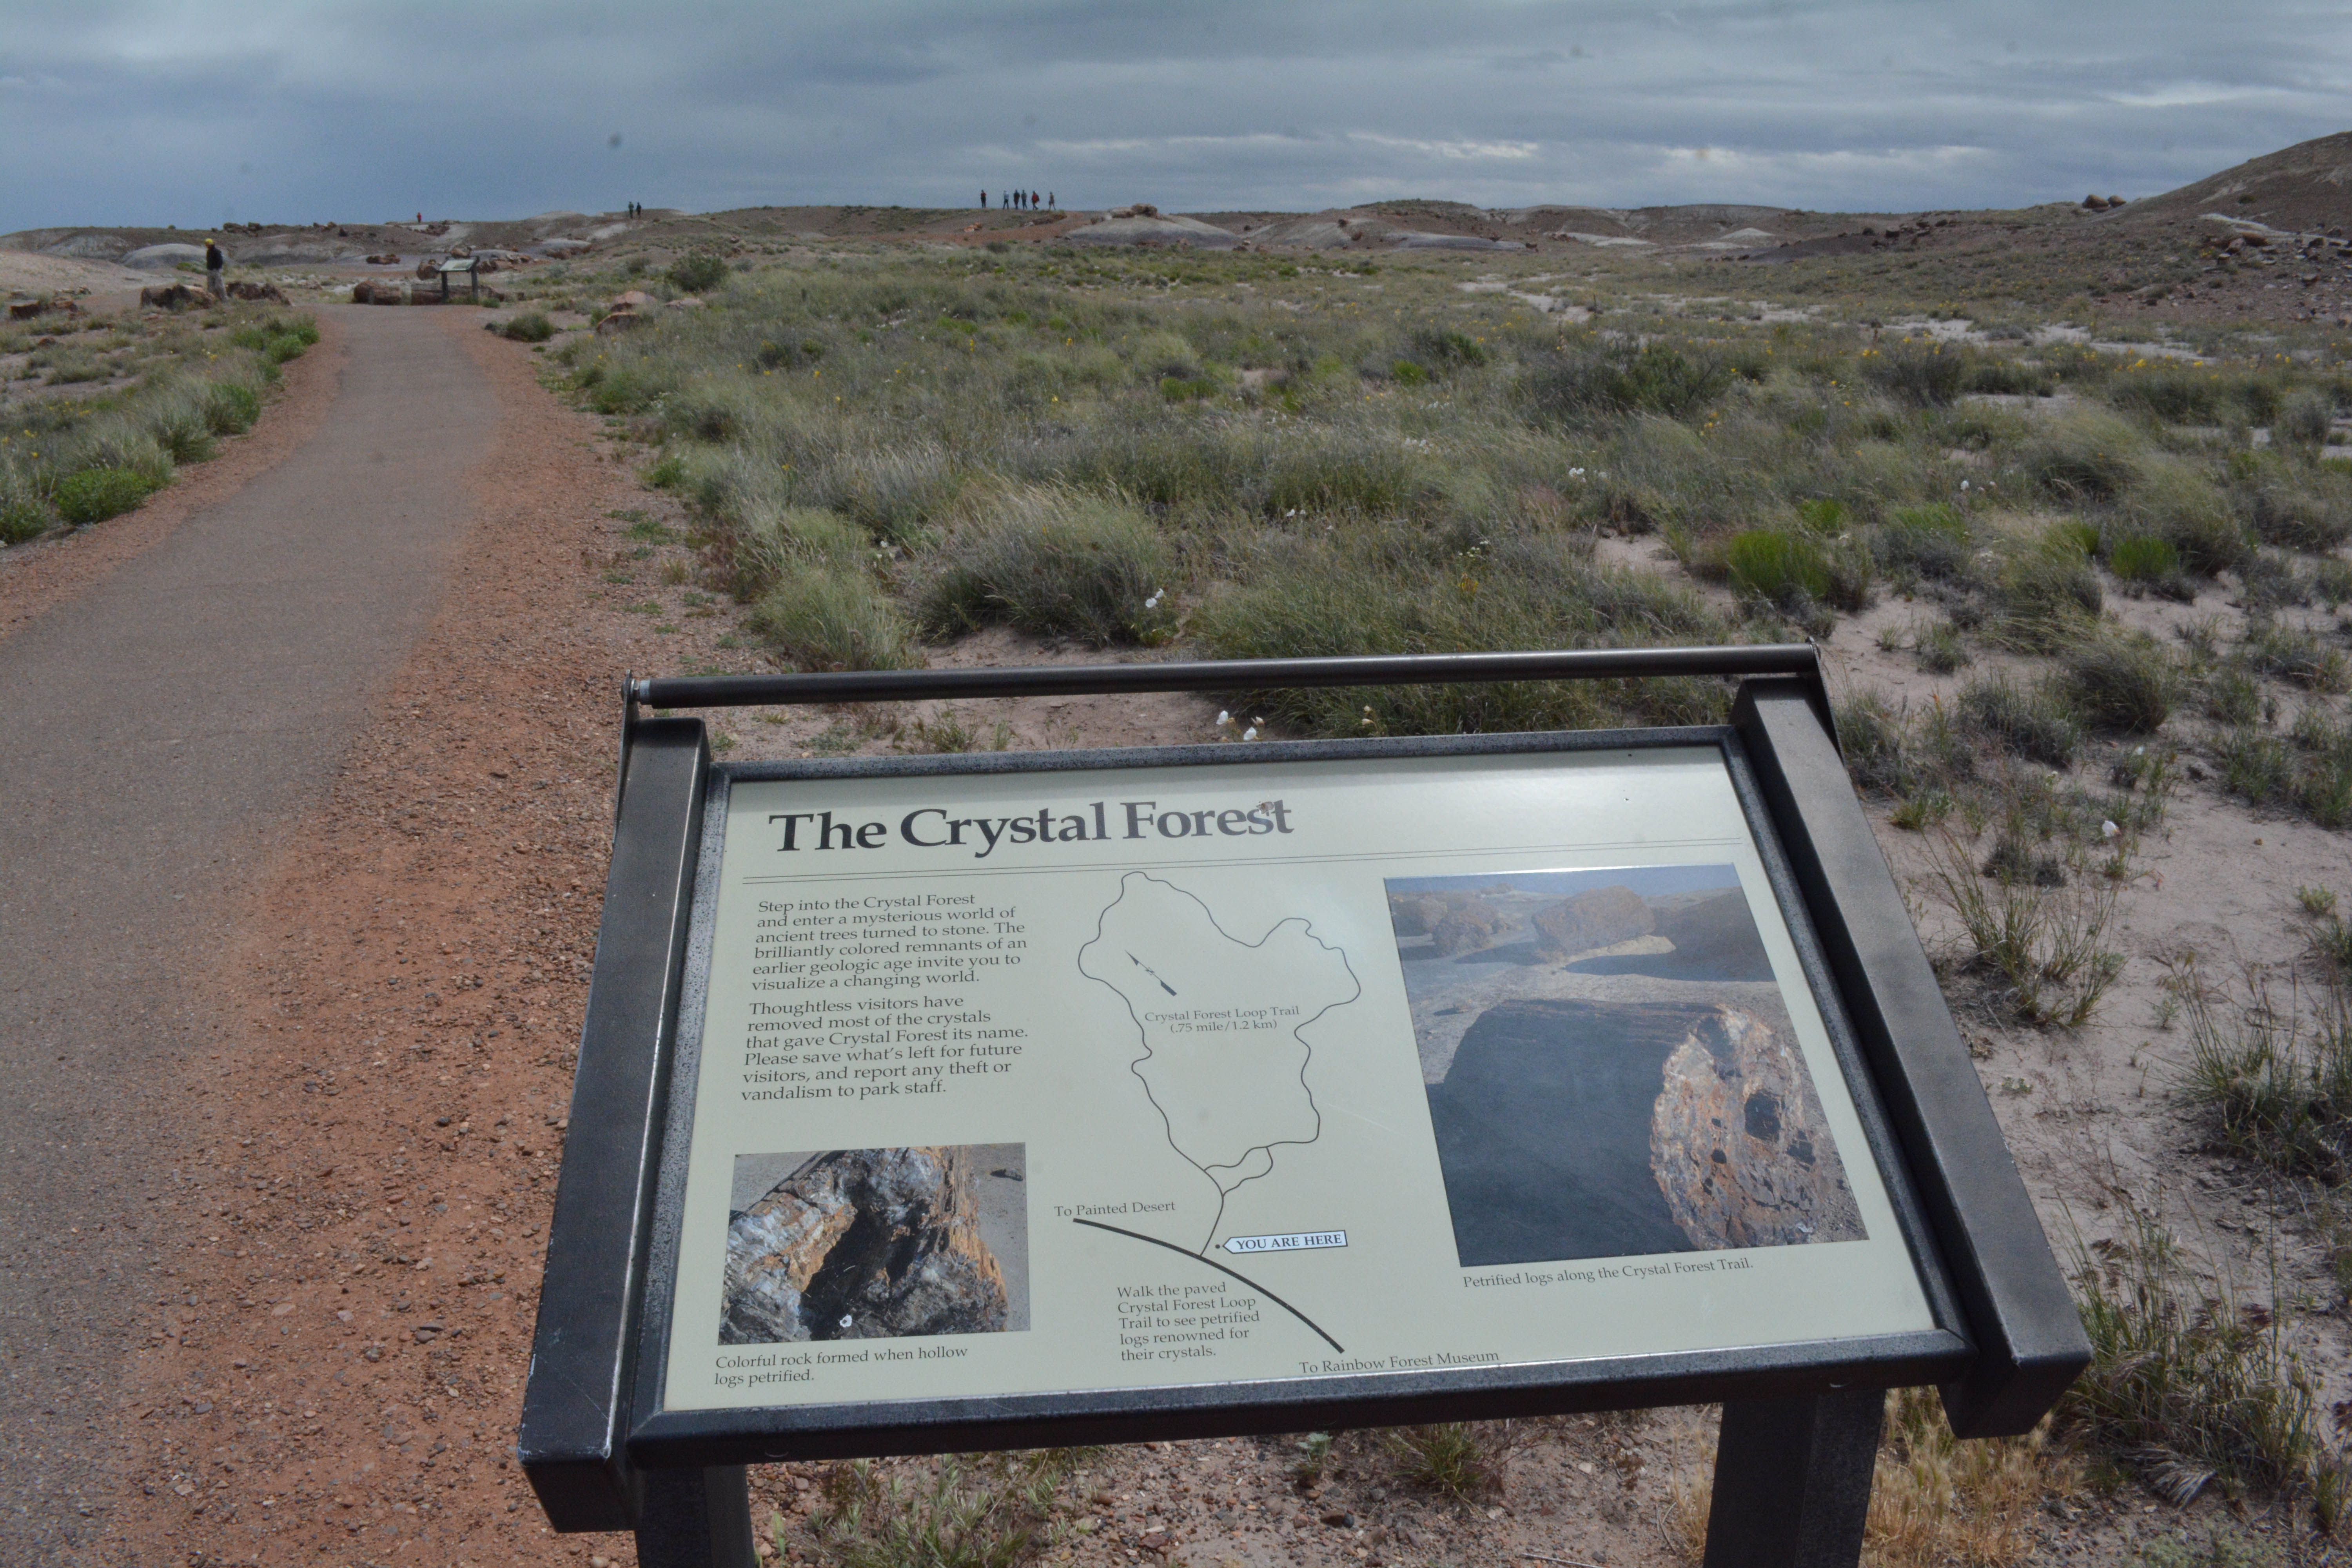
sign, road trip, geology, marccooper, painteddesert, petrifiedforest, route66, holbrook, arizonalandscape